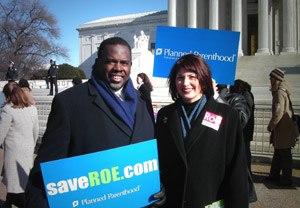
Le mouvement pro-choix désigne en Amérique du Nord l'ensemble des mouvements qui défendent l'idée politique et éthique que les femmes devraient avoir le contrôle de leur grossesse et de leur fertilité. S'y ajoutent notamment la liberté sexuelle, le droit au recours à l'avortement légal et encadré, et le libre choix de la contraception. On l'oppose dans ce contexte aux mouvements pro-vie, pour lesquels la liberté des femmes ne peut pas être utilisée comme argument pour contester le droit à la vie de l'embryon.
Planned Parenthood, fondée en 1916, est un organisme sans but lucratif, c'est l'un des principaux regroupements de planification familiale aux États-Unis. Cette organisation est exonérée d’impôt sous l'Internal Revenue Code. Elle milite en faveur de l'éducation sexuelle, l'accès aux soins de santé et la santé reproductive. Elle est également l'une des principales associations pro-choix aux États-Unis. Le tiers de son financement provient du gouvernement américain depuis 1970, quand le président Richard Nixon à approuvé le Family Planning Services and Population Research Act.